Nightbooks

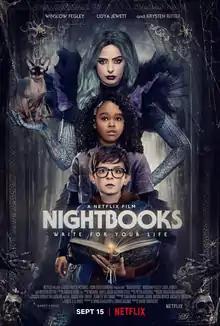
Promotional poster

Nightbooks is a 2021 American dark fantasy film directed by David Yarovesky and written by Mikki Daughtry and Tobias Iaconis. Adapted from the children's book by J. A. White, the film stars Winslow Fegley, Lidya Jewett, and Krysten Ritter. "Nightbooks" was released on September 15, 2021, by Netflix.